Royal (sail)

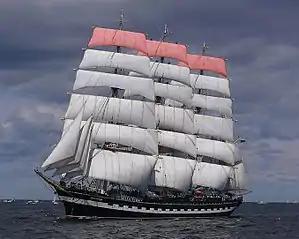
Illustration of the sailing ship "Kruzenshtern". The royal sail is the top tier sail, shown highlighted.

A royal is a small sail flown immediately above the topgallant on square rigged sailing ships. It was originally called the "topgallant royal" and was used in light and favorable winds.